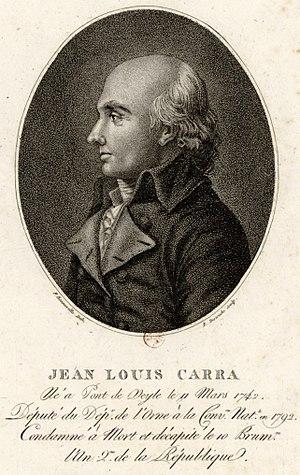
Jean Louis Carra
Jean-Louis Carra est un journaliste et révolutionnaire français, né à Pont-de-Veyle le 9 mars 1742 et mort guillotiné à Paris le 31 octobre 1793.